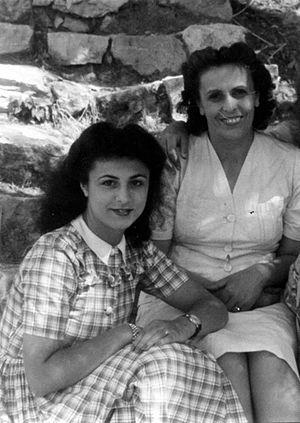
Giovanna Berneri avec sa fille Marie-Louise Berneri sans doute en 1936.
Camillo Berneri, né le 20 mai 1897 en Italie à Lodi et mort dans la nuit du 5 au 6 mai 1937 à Barcelone en Espagne probablement assassiné par des staliniens du P.S.U.C, est un philosophe, écrivain et militant communiste libertaire italien.
Giovanna Berneri ou Giovanna Caleffi, née le 5 mai 1897 à Gualtieri, morte le 14 mars 1962 à Gênes, est une pédagogue et militante anarchiste, rédactrice de la revue italienne Volontà.
Marie-Louise Berneri ou Marie-Louise Richards, née le 1ᵉʳ mars 1918 à Arezzo et morte le 13 avril 1949 à Londres, est une psychologue, journaliste politique, militante antimilitariste et anarchiste d'origine italienne.